Rivière des Marsouins – Grand Étang Important Bird Area

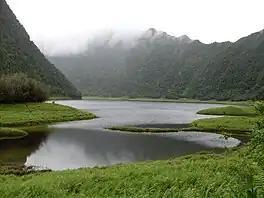
Grand Étang

The IBA lies on the north-eastern side of the island in the commune of Saint Benoît, extending over an altitude range of 83–1334 m above sea level. It comprises the steep-sided valley of the Rivière des Marsouins and the lake of Grand Étang. The valley drains the forested Bébour plateau, lying east of the Piton des Neiges, from the Caverne des Hirondelles, the highest point of the site, down to the island's eastern lowlands. The 30 ha Grand Étang (“Big Pond” in English), the largest lake on the island, was formed in an adjoining valley which was blocked by lava flowing from the volcano of Piton de la Fournaise. The site contains largely unmodified native plant communities, including evergreen lowland forest.